Ostróda

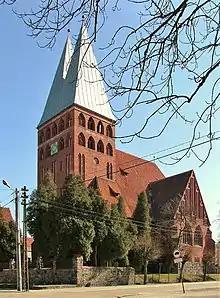
Evangelical church

From 1525 until 1701 Osterode was part of Ducal Prussia, a fief of Poland until 1657, and after 1701 part of Kingdom of Prussia. In the 17th century and until the 19th century the town and its surroundings were inhabited mostly by Poles. The majority of inhabitants were Protestant and the Evangelical church books date back to 17th century. During the Polish–Swedish War of 1626–1629, Polish troops were stationed there in 1626, and in 1628, the town was briefly occupied by the Swedes. From 1633, with the approval of the Polish King Władysław IV Vasa, Osterode and the county was under the administration of Duke John Christian of Brieg, one of the last dukes of the Piast dynasty (until his death in 1639).